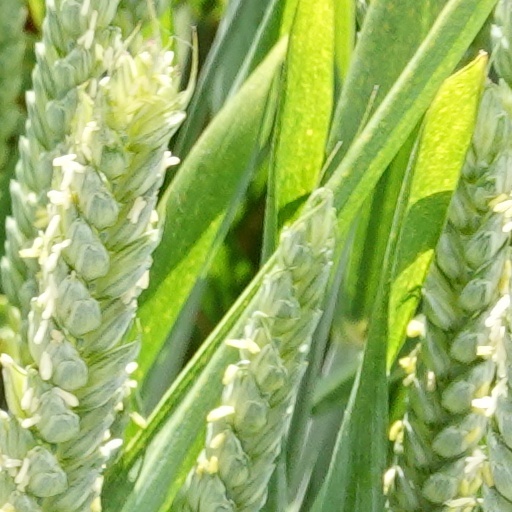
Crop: wheat